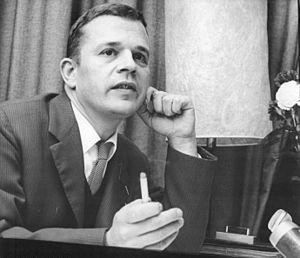
Peter Hacks, né le 21 mars 1928 à Breslau et mort le 28 août 2003 près de Groß Machnow, dans le Land de Brandebourg, est un écrivain allemand.